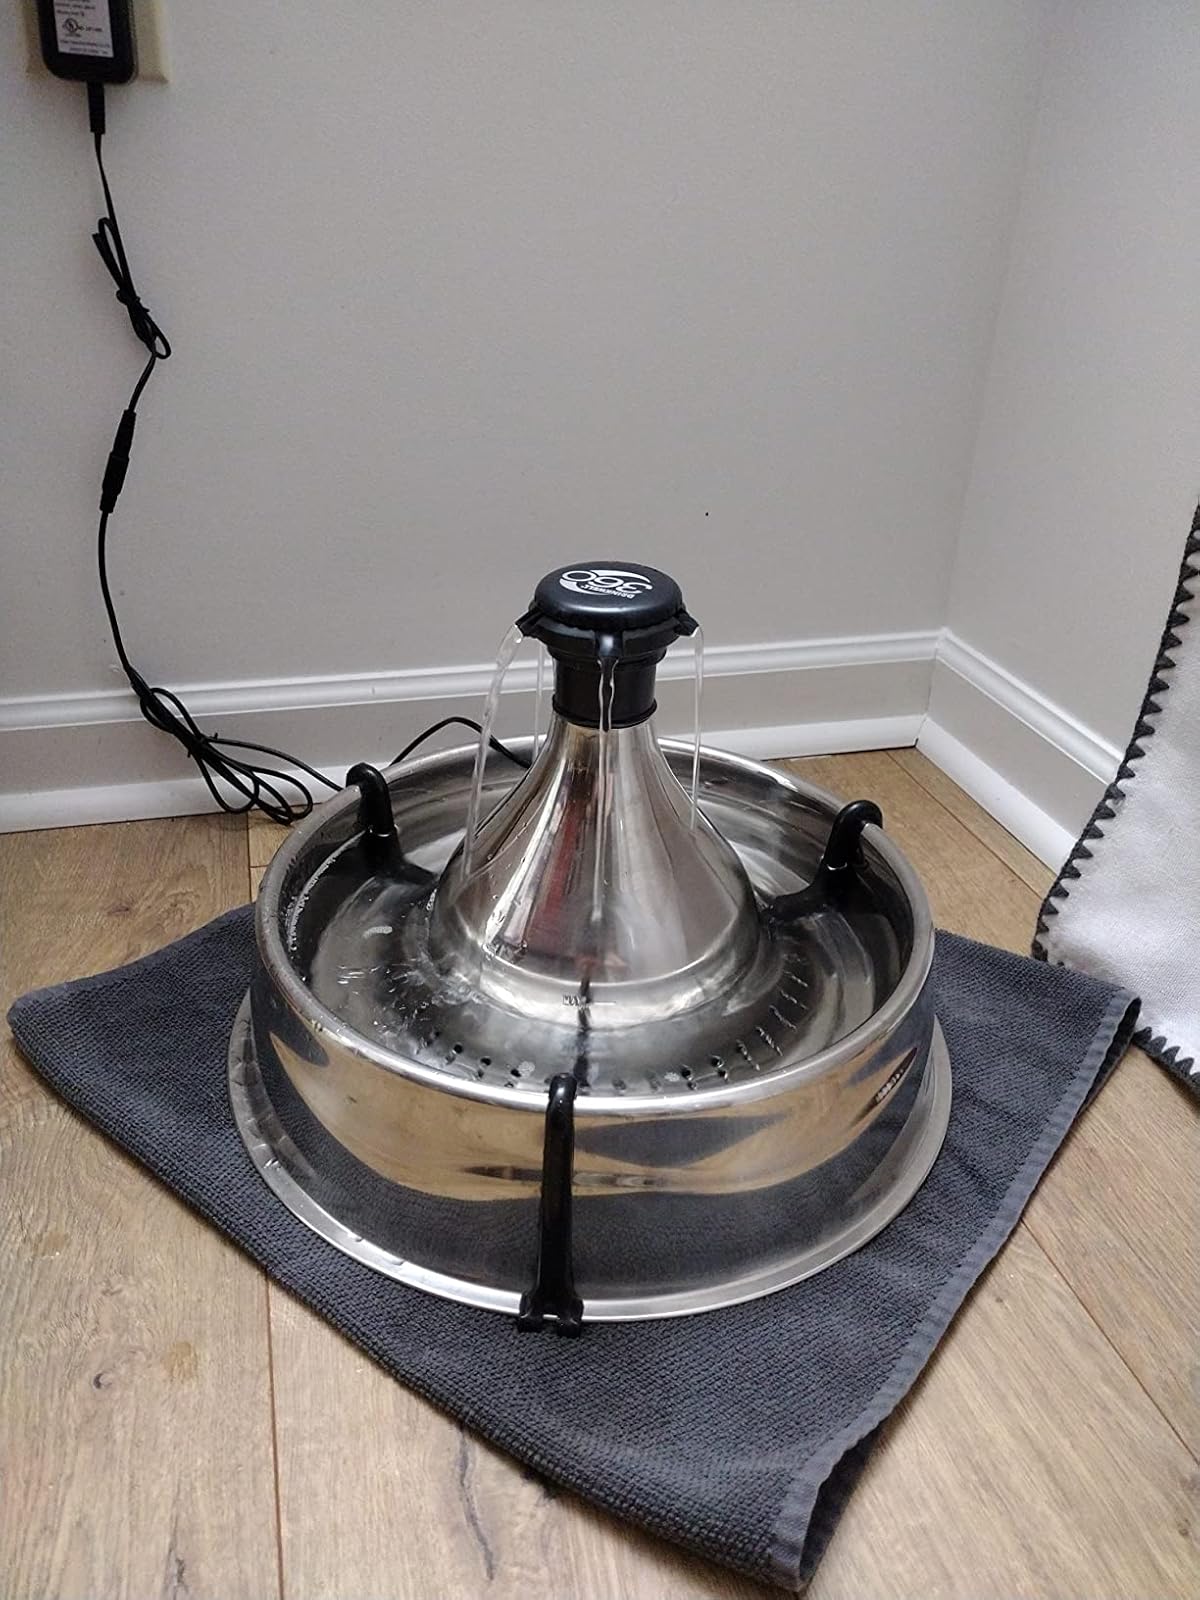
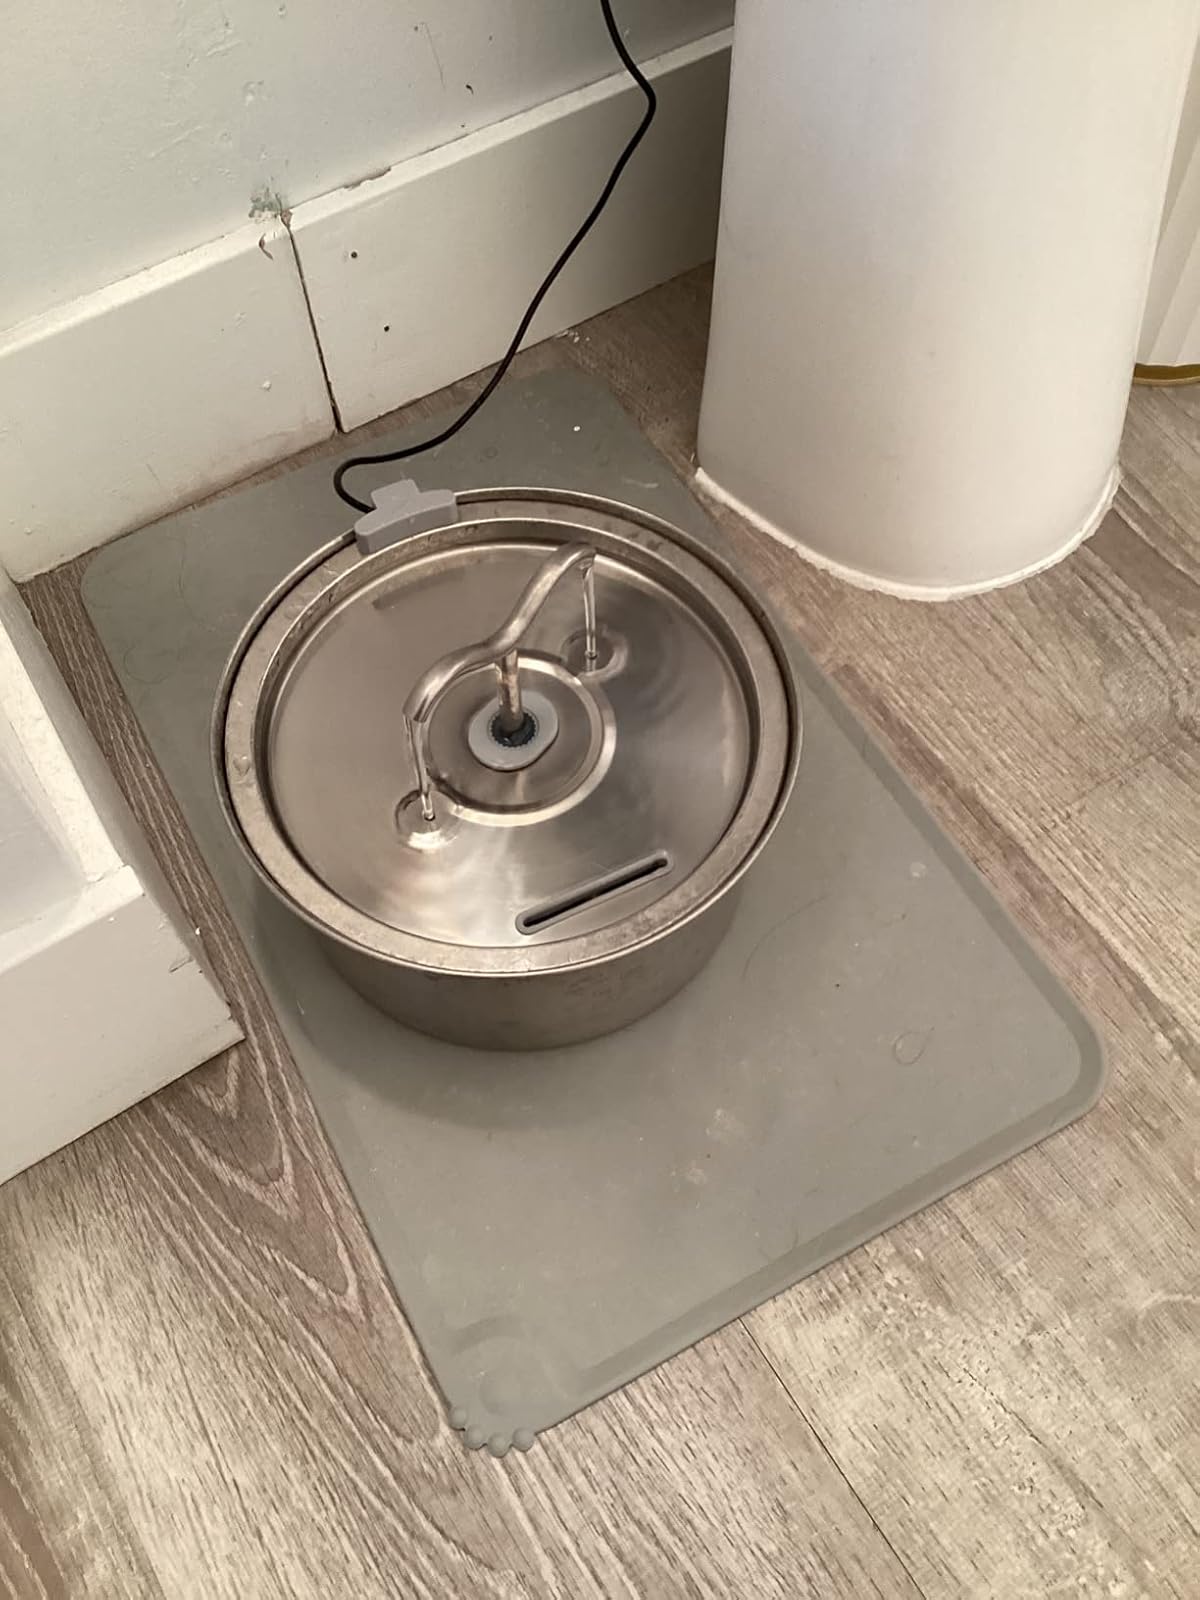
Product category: items_bowl
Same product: no